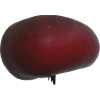
Label: nectarine_flat